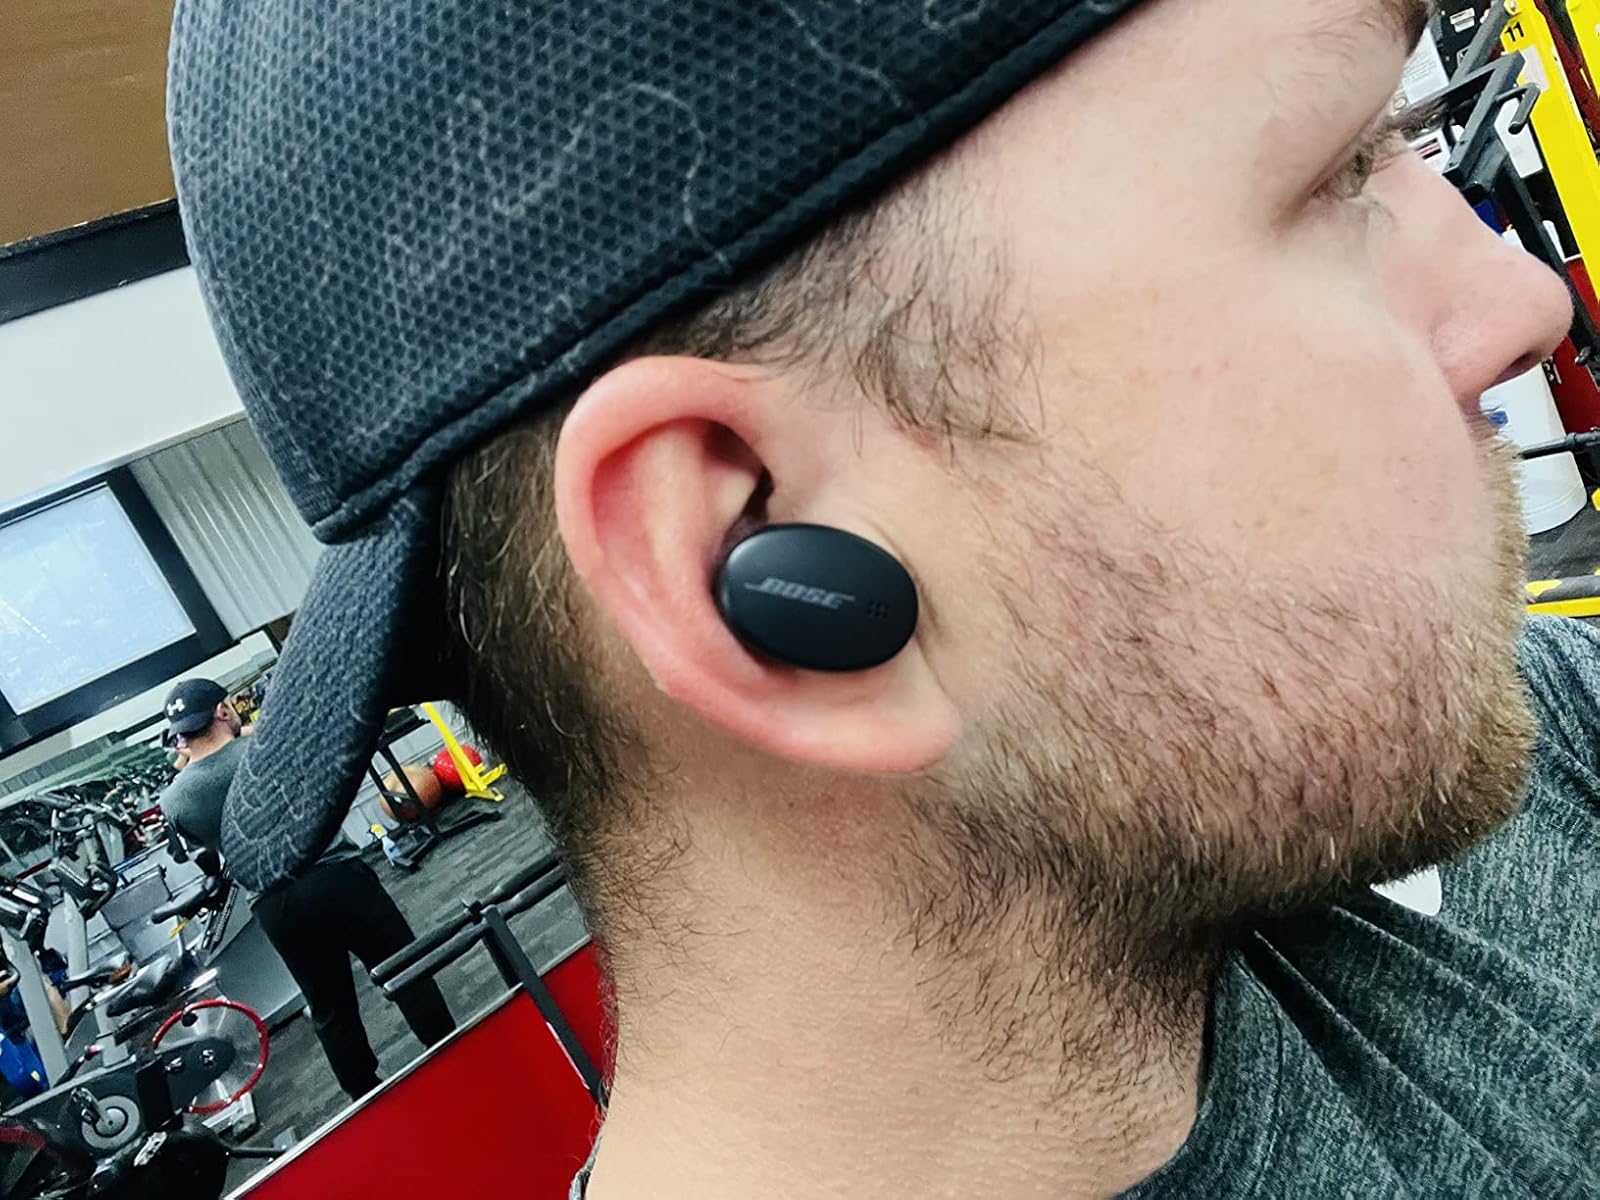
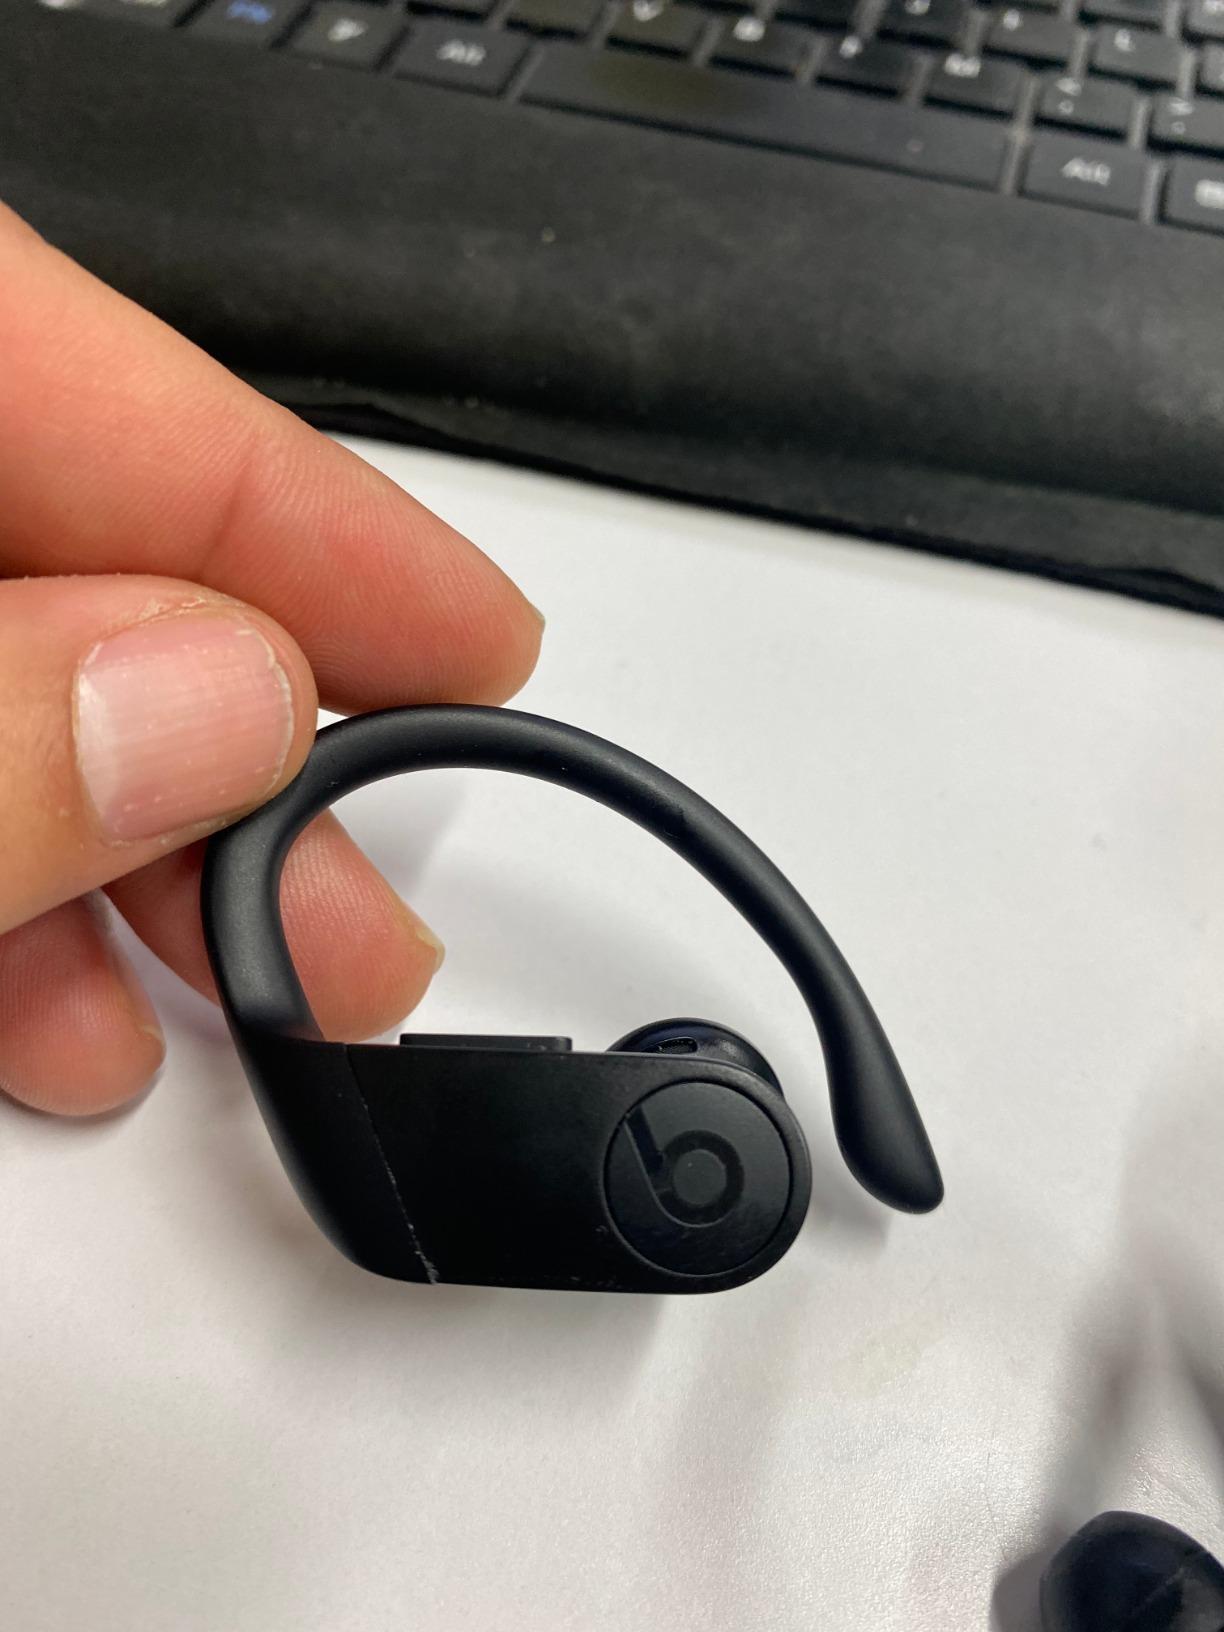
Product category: earbuds
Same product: no